Self-diagnosis

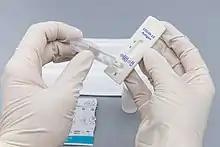
An antigen rapid test that can be used at home for those trying to assess if they have COVID-19.

Self-diagnosis itself is becoming a more lucrative industry given the popularity of self-testing kits. While these are most commonly associated with COVID-19, self-testing kits exist for a wide range of conditions, such as prostate cancer, Alzheimers, and menopause. Though healthcare professionals warn of their potential to be unreliable, these kits appeal to the public due to their easy use, convenience, and inexpensiveness. Despite the fact that doctors warn that they cannot necessarily conclusively diagnose a condition nor encapsulate a disease's full complexity, the industry creating these tests is growing in profitability.